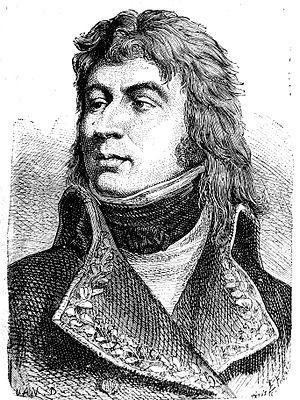
Jean-Louis-Ébénézer Reynier, né le 14 janvier 1771 à Lausanne en Suisse et mort le 27 février 1814 à Paris, est un général français de la Révolution et du Premier Empire.